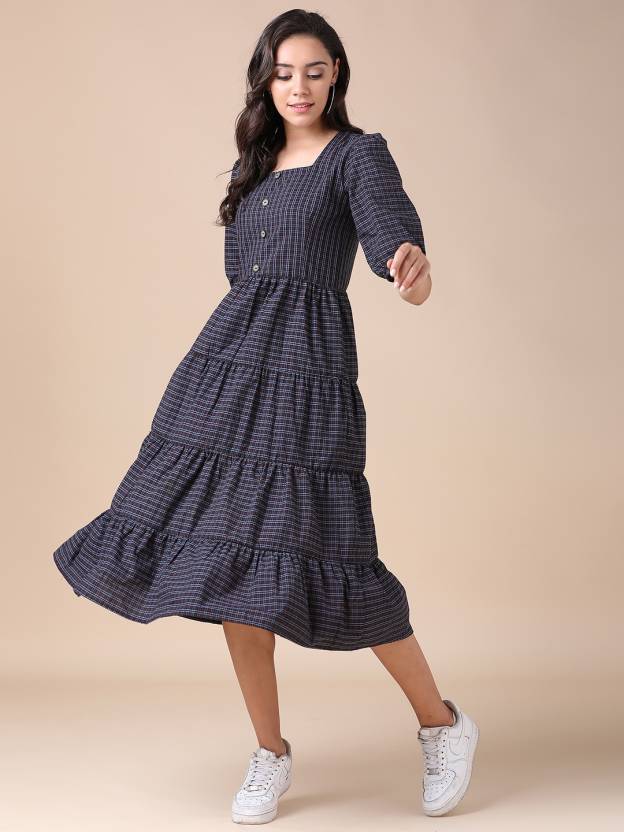
Product: Women Skater Multicolor Dress
Price: ₹495
Colors: Multicolor
Pattern: Checkered
Description: If you Love skater style frock, then this is for you. It is a COTTON Checkered skater dress. It is crafted from pure cotton fabric with Love. Cotton we crafted is very comfortable and rich for skin so you can wear it casually in office with a pair of Boot and sinkers as well. The length of skater is below knee.